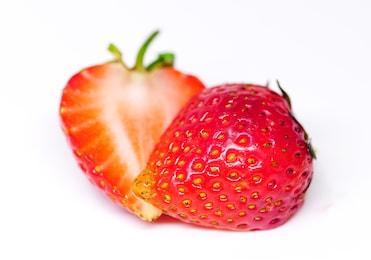
Label: Strawberry